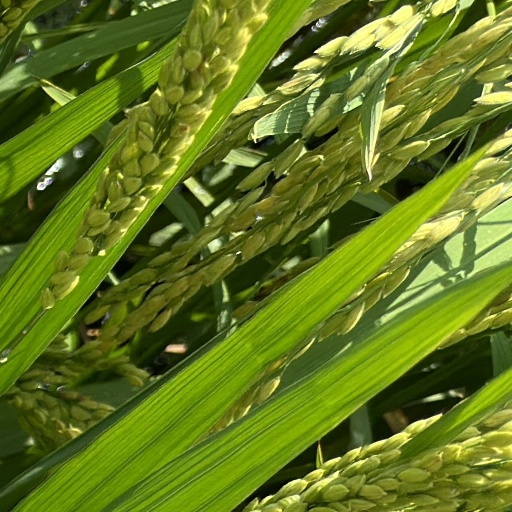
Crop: rice